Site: saxony
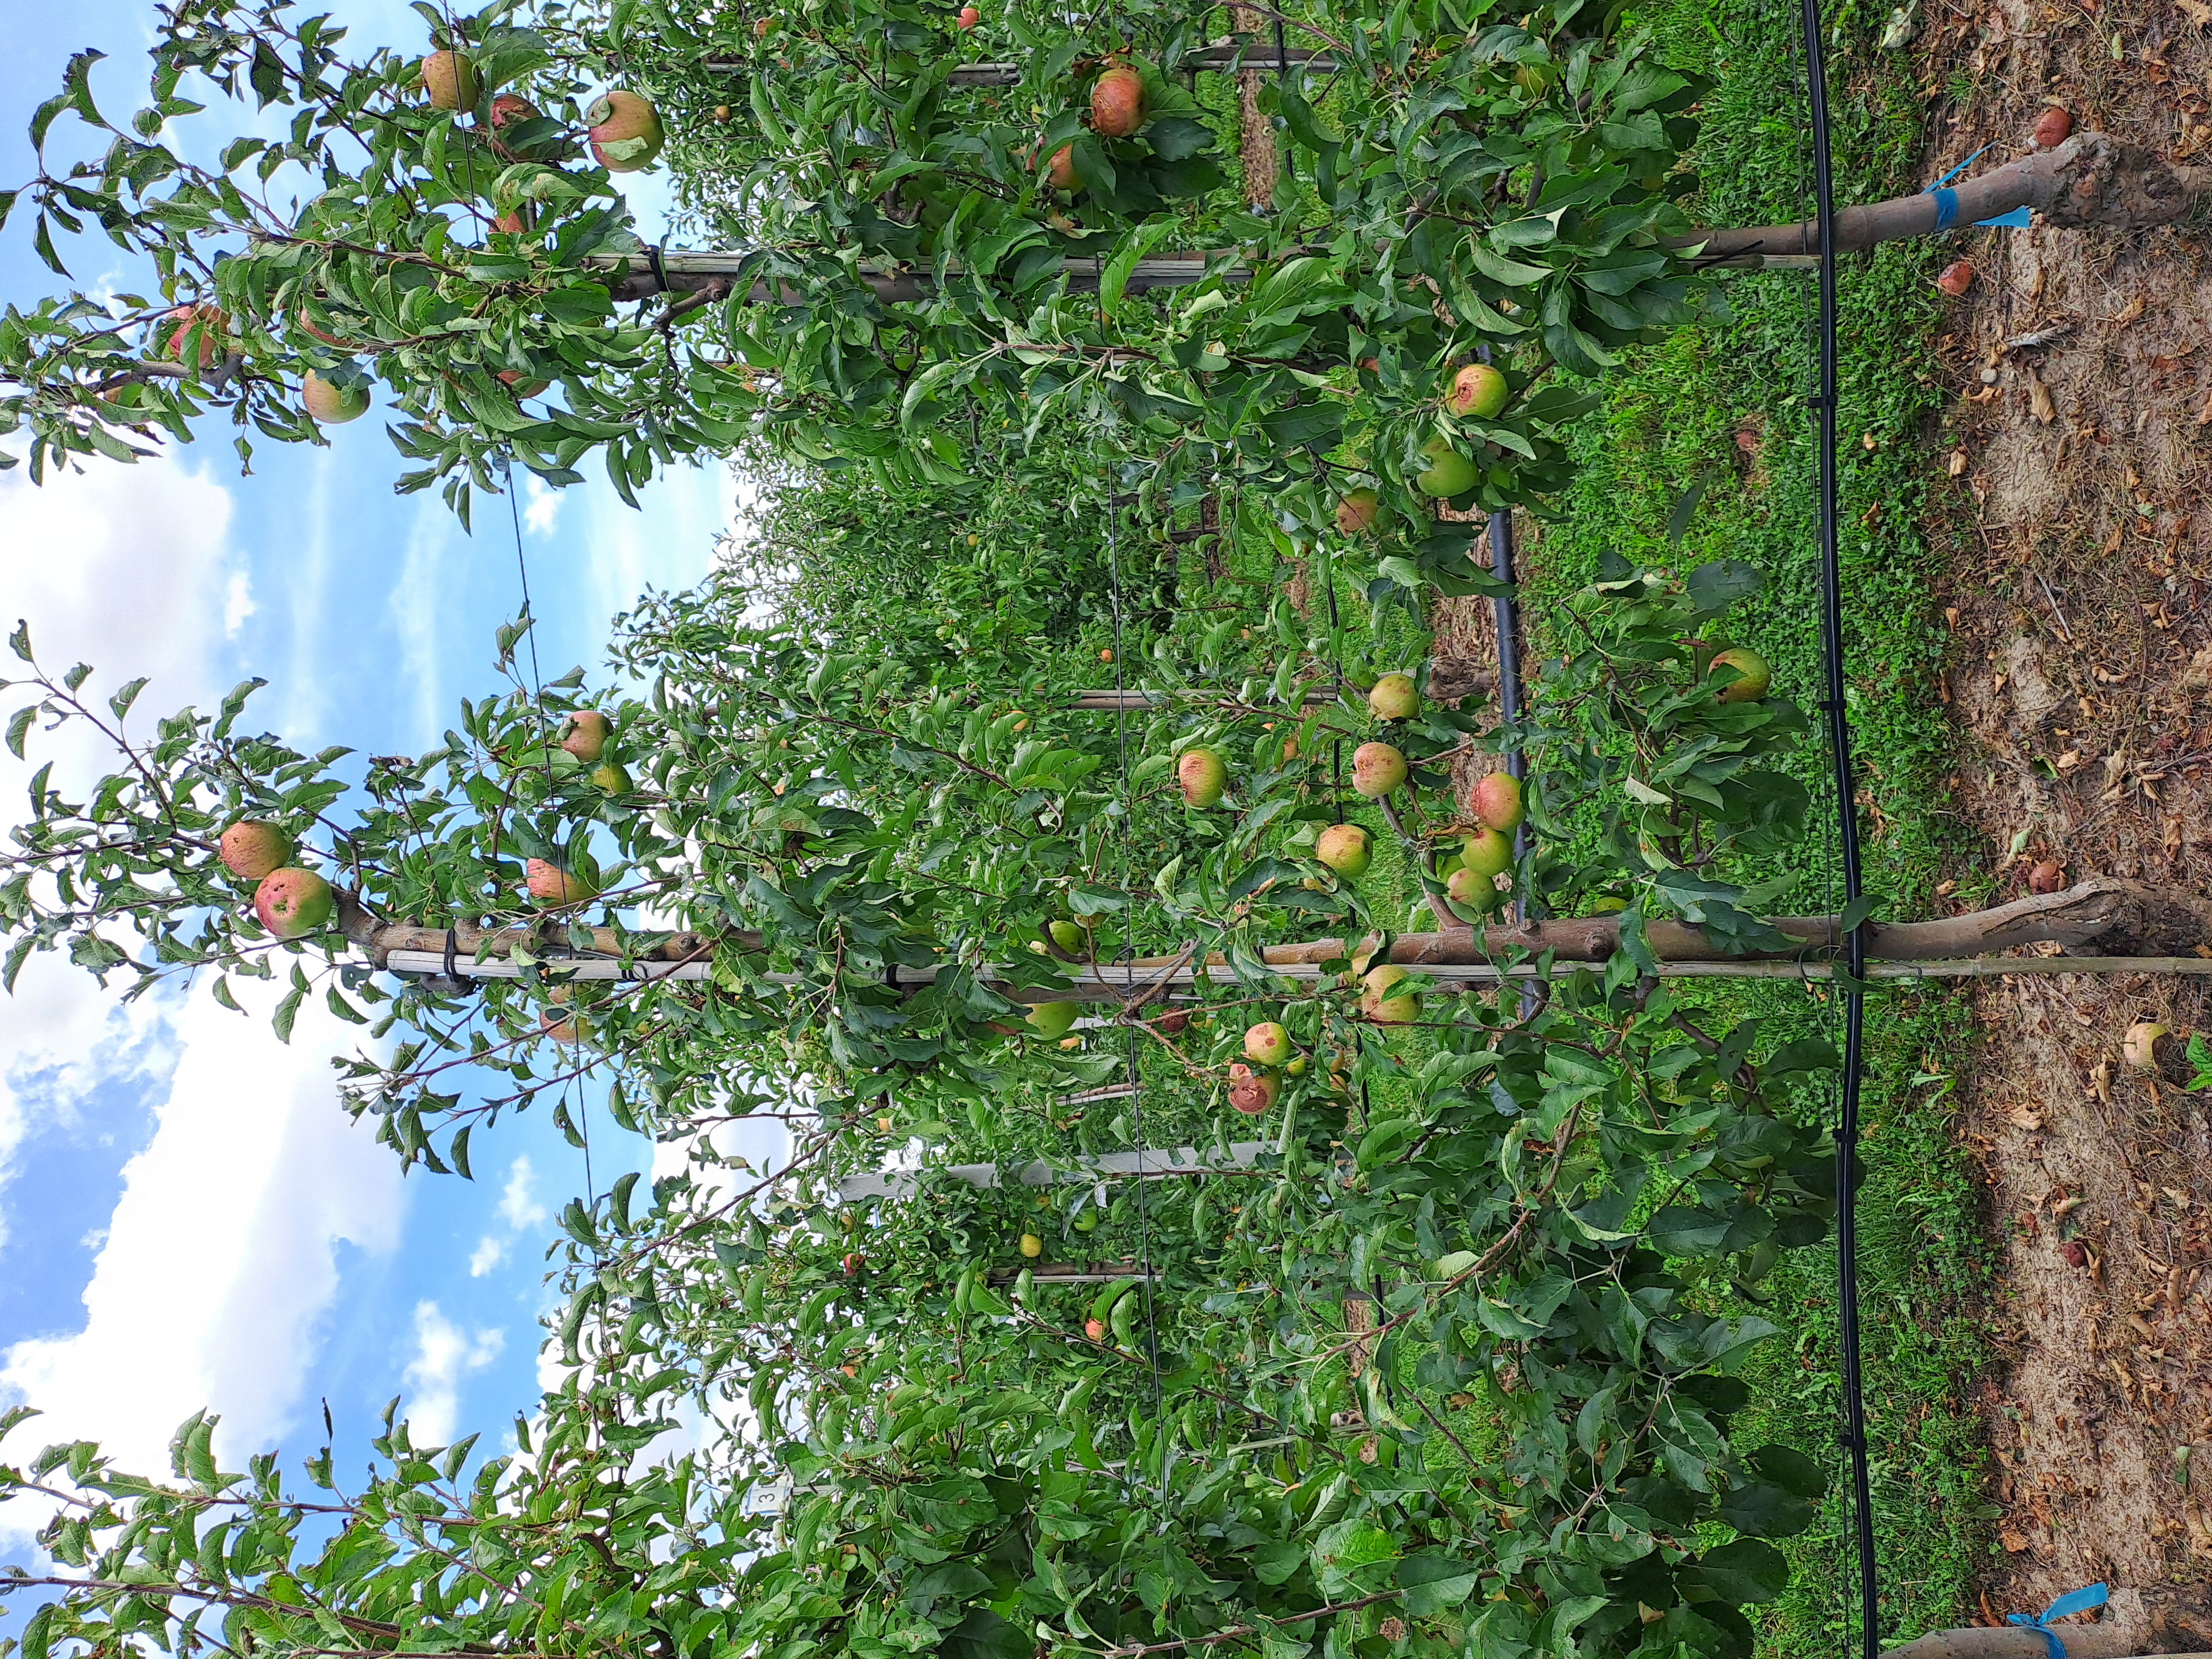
Growth stage (BBCH 85): Maturity of fruit and seed